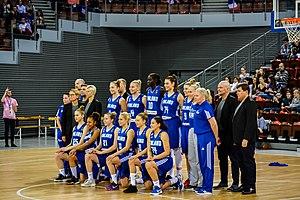
Rencontre de l'Equipe de France féminine de basket-ball contre la Finlande (90-40), comptant pour les qualifications à l'Euro 2019, le 14 février 2018 à Brest. C'était la première fois que la Brest Arena, d'une capacité de 5 000 spectateurs, accueillait un match international de basket.
L'équipe de Finlande de basket-ball représente la Fédération finlandaise de basket-ball lors des compétitions internationales.